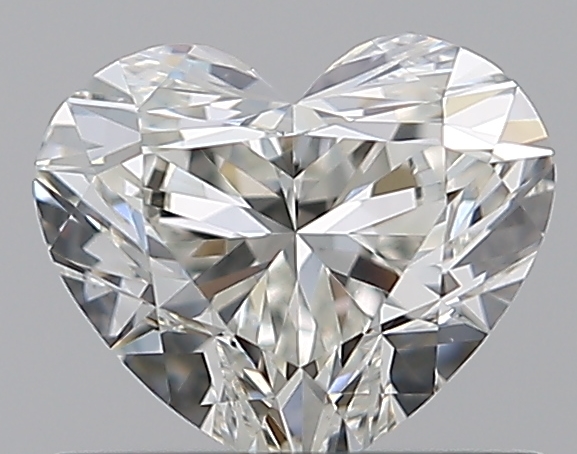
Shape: heart
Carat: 0.71
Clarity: VVS2
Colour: I
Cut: EX
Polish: EX
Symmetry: EX
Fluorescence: F
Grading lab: GIA
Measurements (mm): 5.32 x 6.2 x 3.61